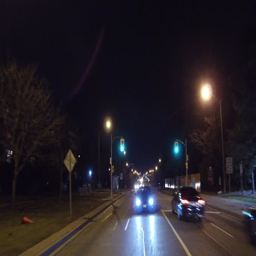
driving in heavy evening rush hour traffic on the highway